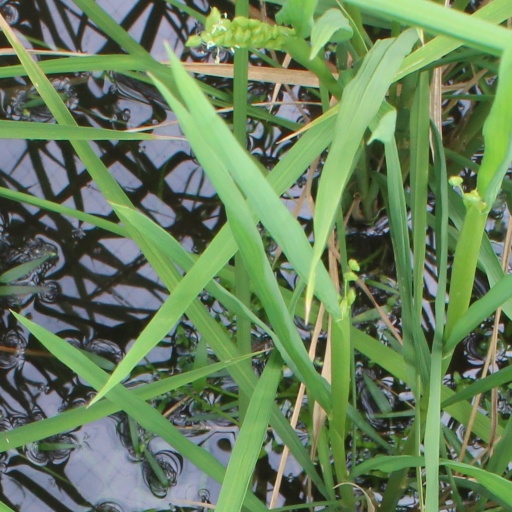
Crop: rice